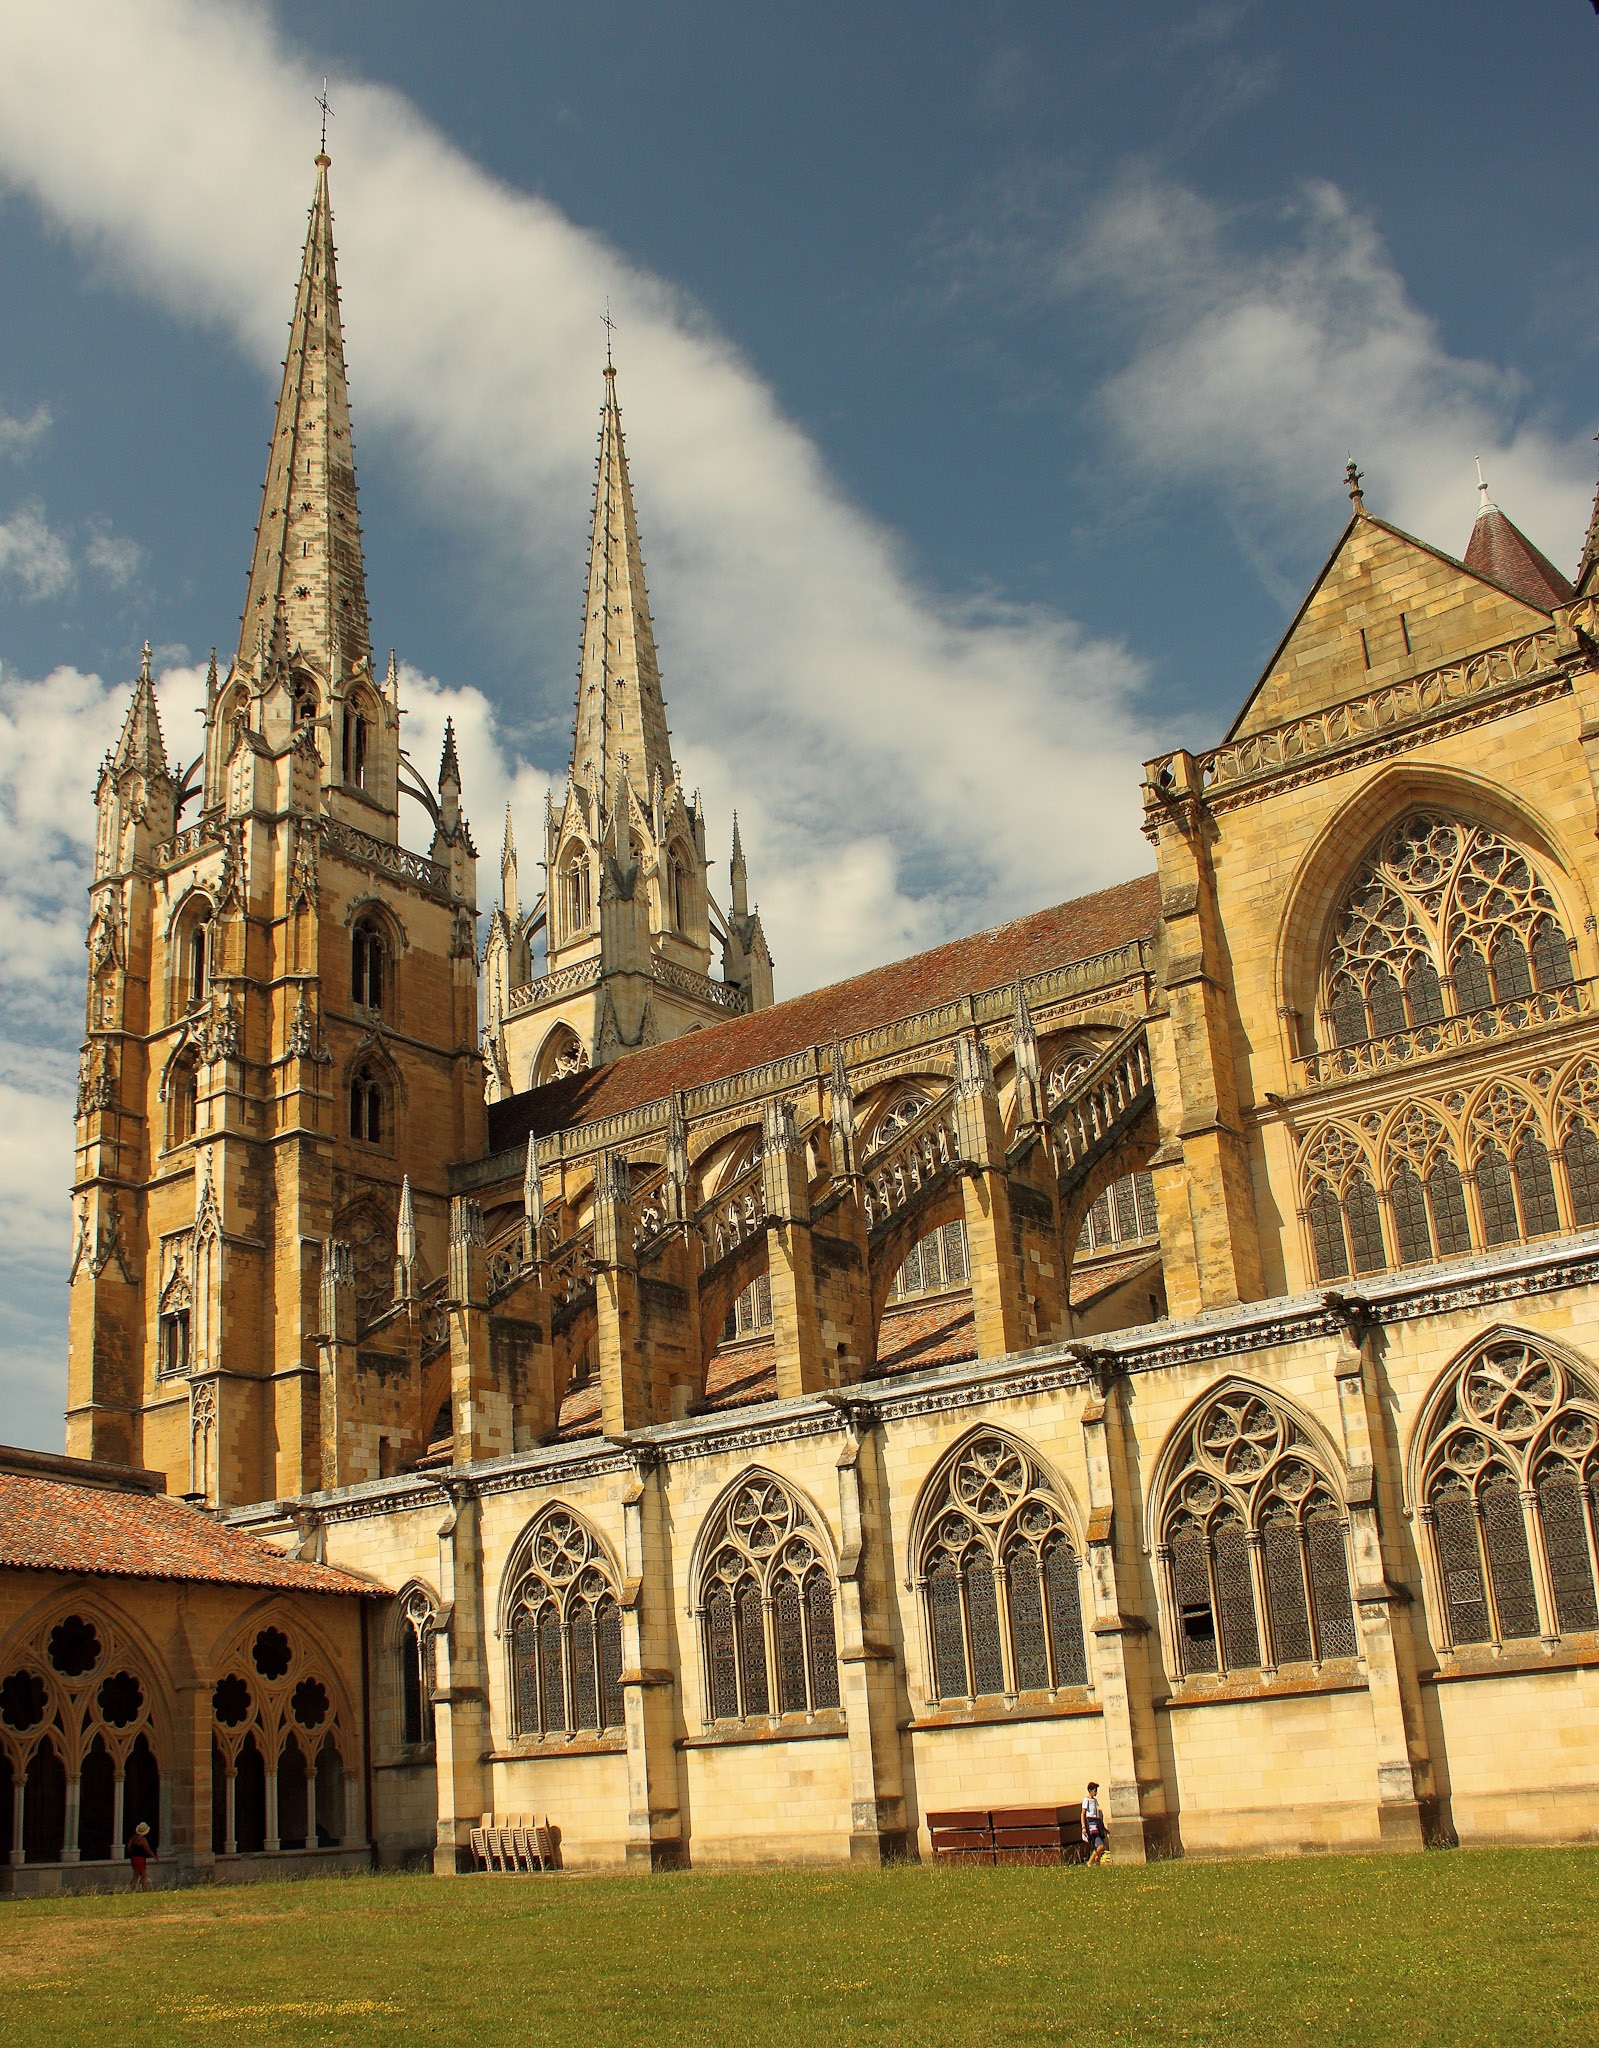
architecture, building, chateau, palace, landmark, facade, church, cathedral, place of worship, catholic, faith, monastery, abbey, dom, gothic architecture, stately home, historic site, ancient history, byzantine architecture